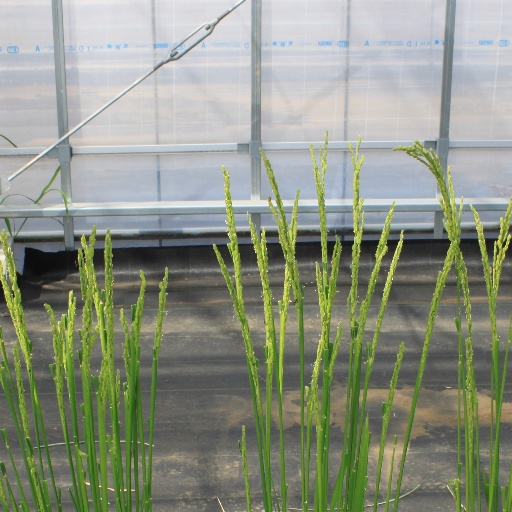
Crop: rice